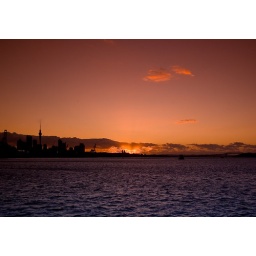
Cityscape with Auckland CBD, Sky tower and harbour bridge (lower right) in the setting sun. view Large